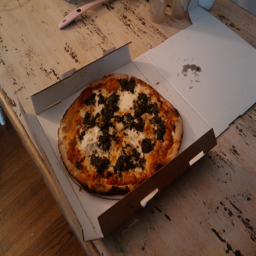
A pizza sits on a table in a pizza box.
A box of pizza sitting on the counter.
A small pizza in a box on a table.
A pizza sitting on top of a cardboard box.
A small pizza sits in a box casually.